Moncodeno

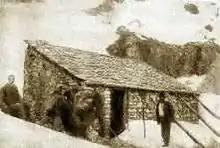
Capanna Moncodeno (1881)

In 1881, the 14th Congress of Italian mountaineers convened in Milan. The delegates of the Italian Alpine Club (CAI) were invited to attend a ceremony in Lombardy in the area known to the scientific world for the studies of Milan's CAI section president, the abbot and Lecco geologist, Antonio Stoppani, who founded the Capanna Moncodeno (hut). It is the first refuge built for Grigna researchers. The hut was destroyed by an avalanche in 1897. The Monza CAI rebuilt it close by in 1906 and named it Capanna Monza. This was set on fire and destroyed again by the Fascists in 1944. A new building was rebuilt and opened in 1951, named Rifugio Arnaldo Bogani.